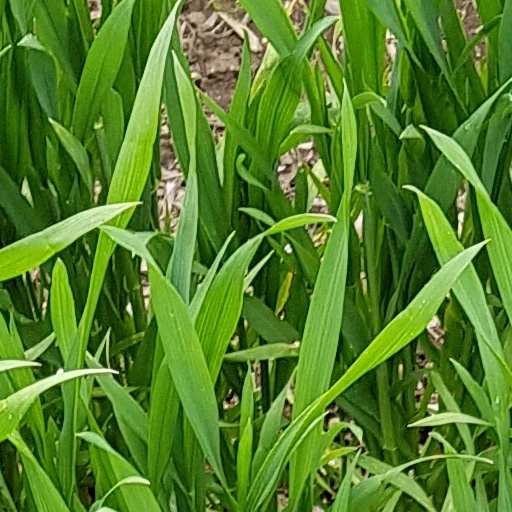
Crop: wheat